Chai tow kway
Also known as:
cdo - Mindong: Chái-tàu-guōi
es - Spanish: Chai tow kway
fr - French: Chai tow kway
jv - Javanese: Chai tow kway
ko - Korean: 차이타우꾸에
ms - Malay: Chai tow kway
nan - Minnan: Chhài-thâu-kóe
yue - Cantonese: 炒蘿蔔糕
Category: stir fry (rice cake)
Cuisine: Chaoshan
Associated cuisines: Chinese
Area: Southern China, Indonesia, Singapore, Malaysia
Countries: China
Region: Eastern Asia

The dish is stir-fried cubes of radish cake.

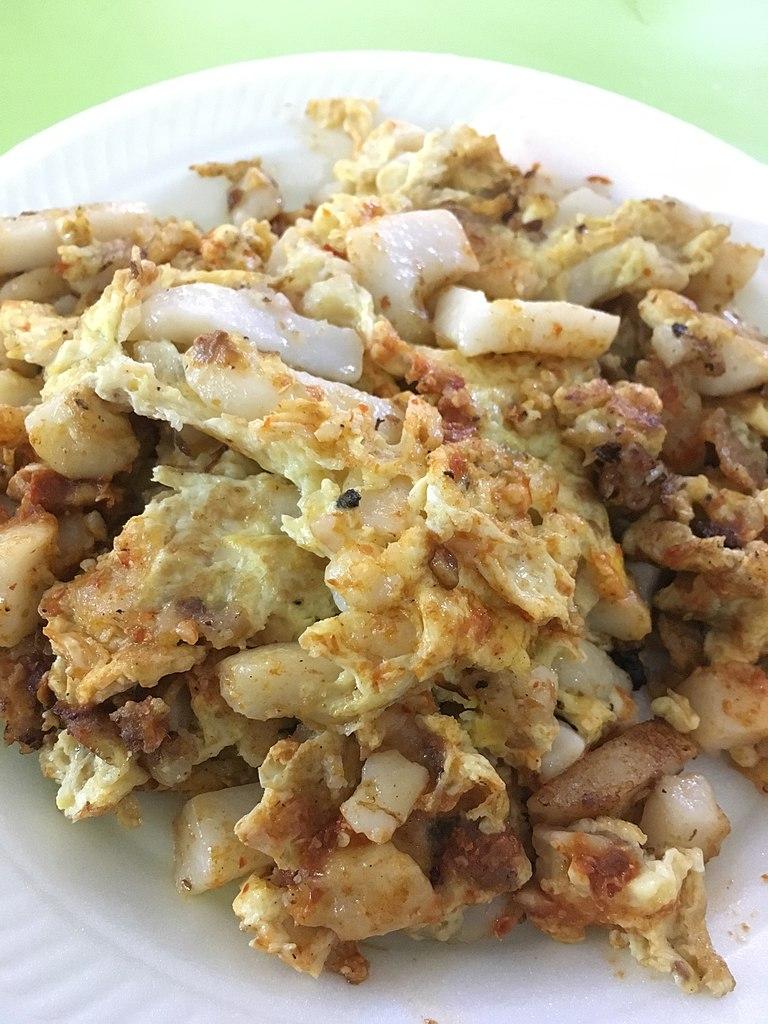
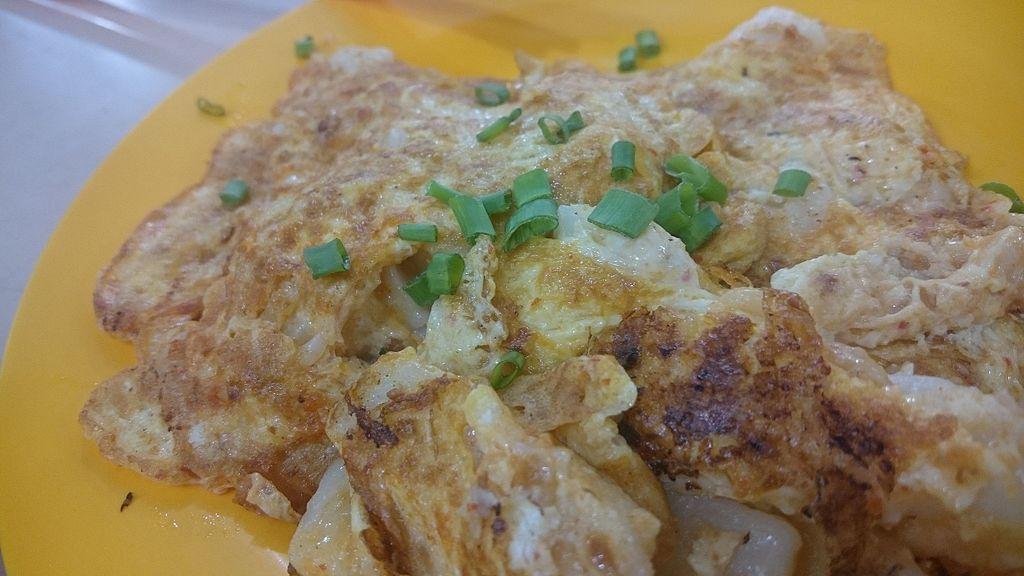
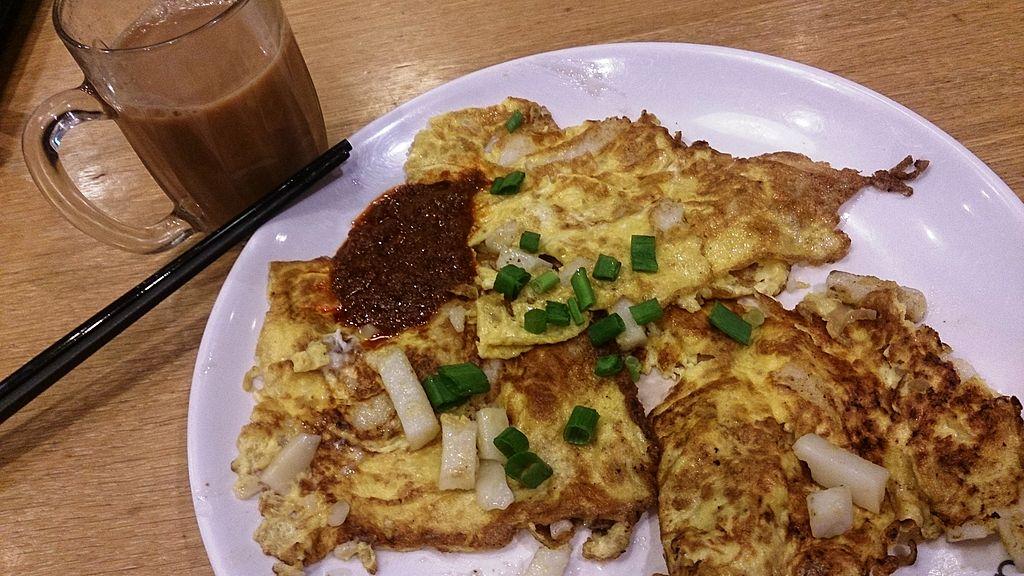